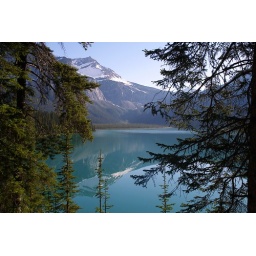
water like glass and so wonderful in colour!